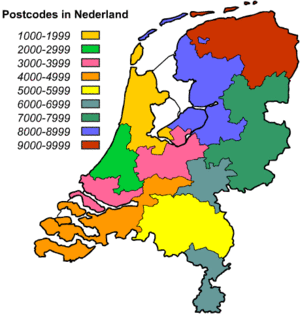
Codes postaux aux Pays-Bas
Aux Pays-Bas, le code postal se compose de quatre chiffres suivi de deux lettres majuscules. Dans la graphie officielle, les lettres sont séparées des chiffres par une espace. Les chiffres indiquent la ville, le village ou le quartier, les lettres permettent de préciser davantage et d'indiquer la rue ou la partie de rue. Une combinaison de chiffres est toujours unique pour une localité donnée ; la combinaison chiffres+lettres est toujours unique pour une rue donnée. Il existe des combinaisons de chiffres indiquant une seule rue. Une zone postale se trouve toujours à l'intérieur d'une commune ; si un village se situe à cheval entre deux communes, il disposera de plusieurs codes postaux.